Jacques Bittner

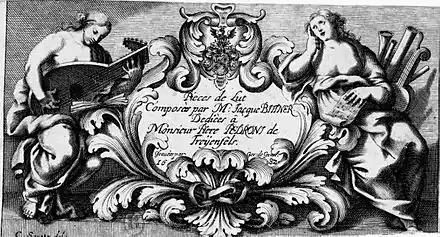
Title page of Bittner's "Pièces de lut", published in Nuremberg, 1682

Jacob Büttner, widely known by the French version of his name Jacques Bittner, ("floruit" 1680s) was a lutenist and composer of Austro-Bohemian origin. He published 170 pieces for lute in Nuremberg in 1682 and 1683. Little is known about his life, although his music continues to be played and recorded in modern times. The German lutenist and conductor Konrad Junghänel recorded many of his works in 1984.